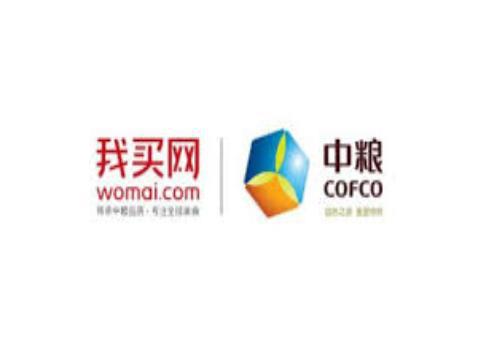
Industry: Others